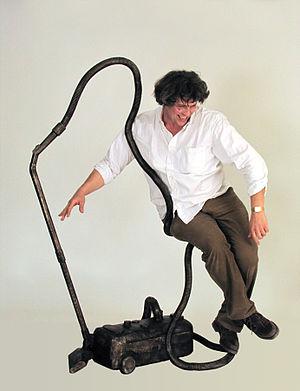
Pendant longtemps, l’aspirateur fut le symbole des taches ménagères, cet instrument présent dans tous les foyers devient aujourd’hui par la grâce de l’artiste un objet artistique de repos